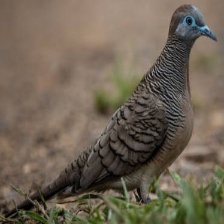
Species: ZEBRA DOVE
Scientific name: GEOPELIA STRIATA